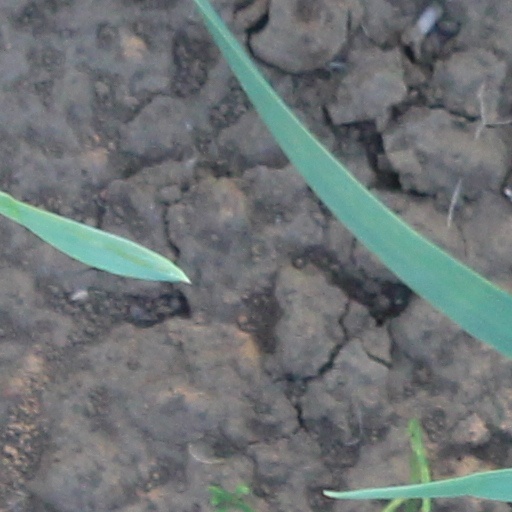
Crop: wheat